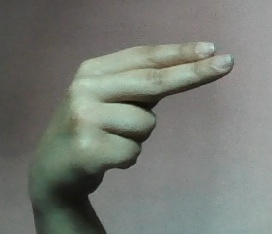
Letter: ain